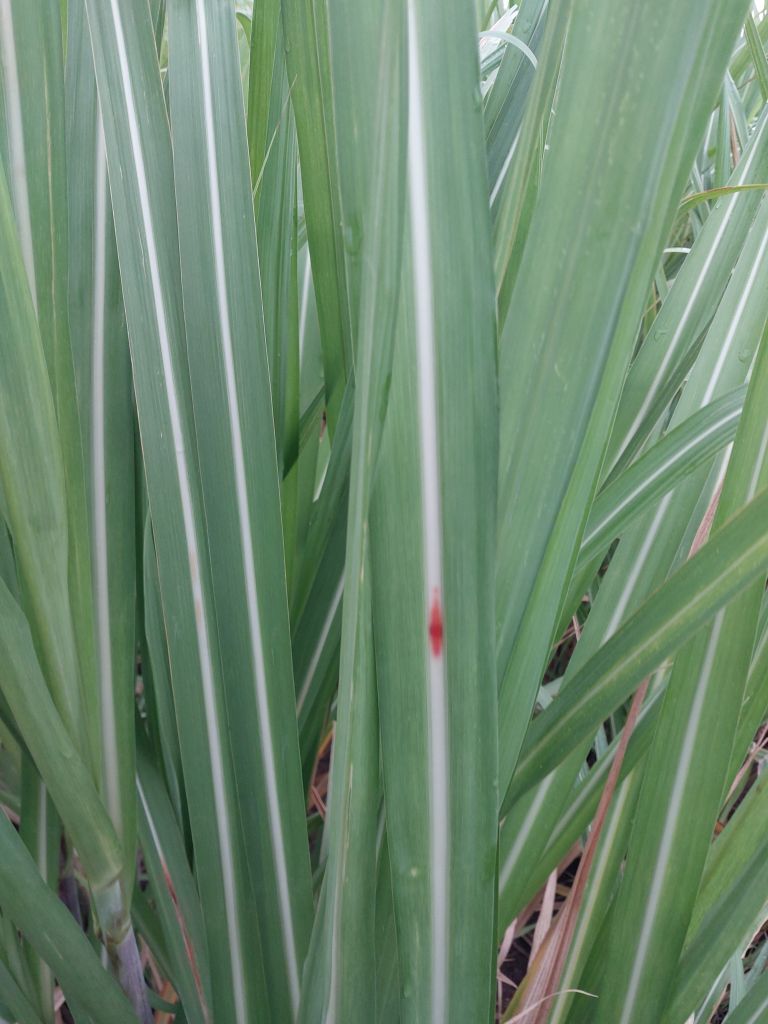
Label: Brown Spot